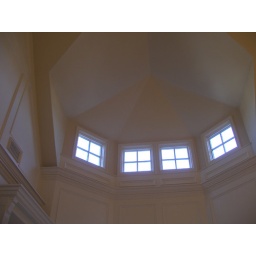
paint new trim, repaint walls and ceiling during remodel in private home